Tobna

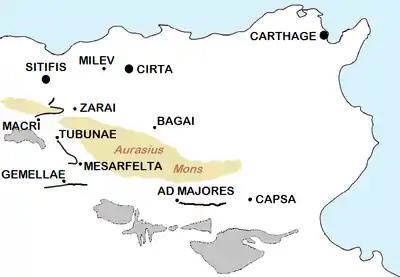
Map showing Tubunae in the Fossatum Africae, south of Sitifis

Tobna, also known by the ancient names of Tubunae or Thubunae, is a ruined former city in Batna Province of Algeria, located just south of the modern city of Barika. From this position, it once controlled the eastern part of the Hodna region, while M'Sila did the west. It flourished from the time of the Roman Empire through the Islamic Middle Ages until it was sacked and destroyed by the Banu Hilal in the 11th century, after which it was finally abandoned.